Tin Alley

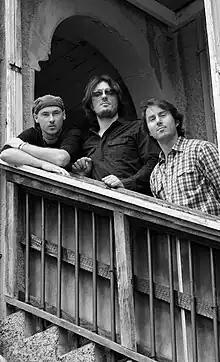
Tin Alley in the Old Convent, 2 July 2009

Tin Alley are an Australian rock band from Melbourne formed in 2007 by brothers Paul and Jim Siourthas, and Peter Hofbauer.